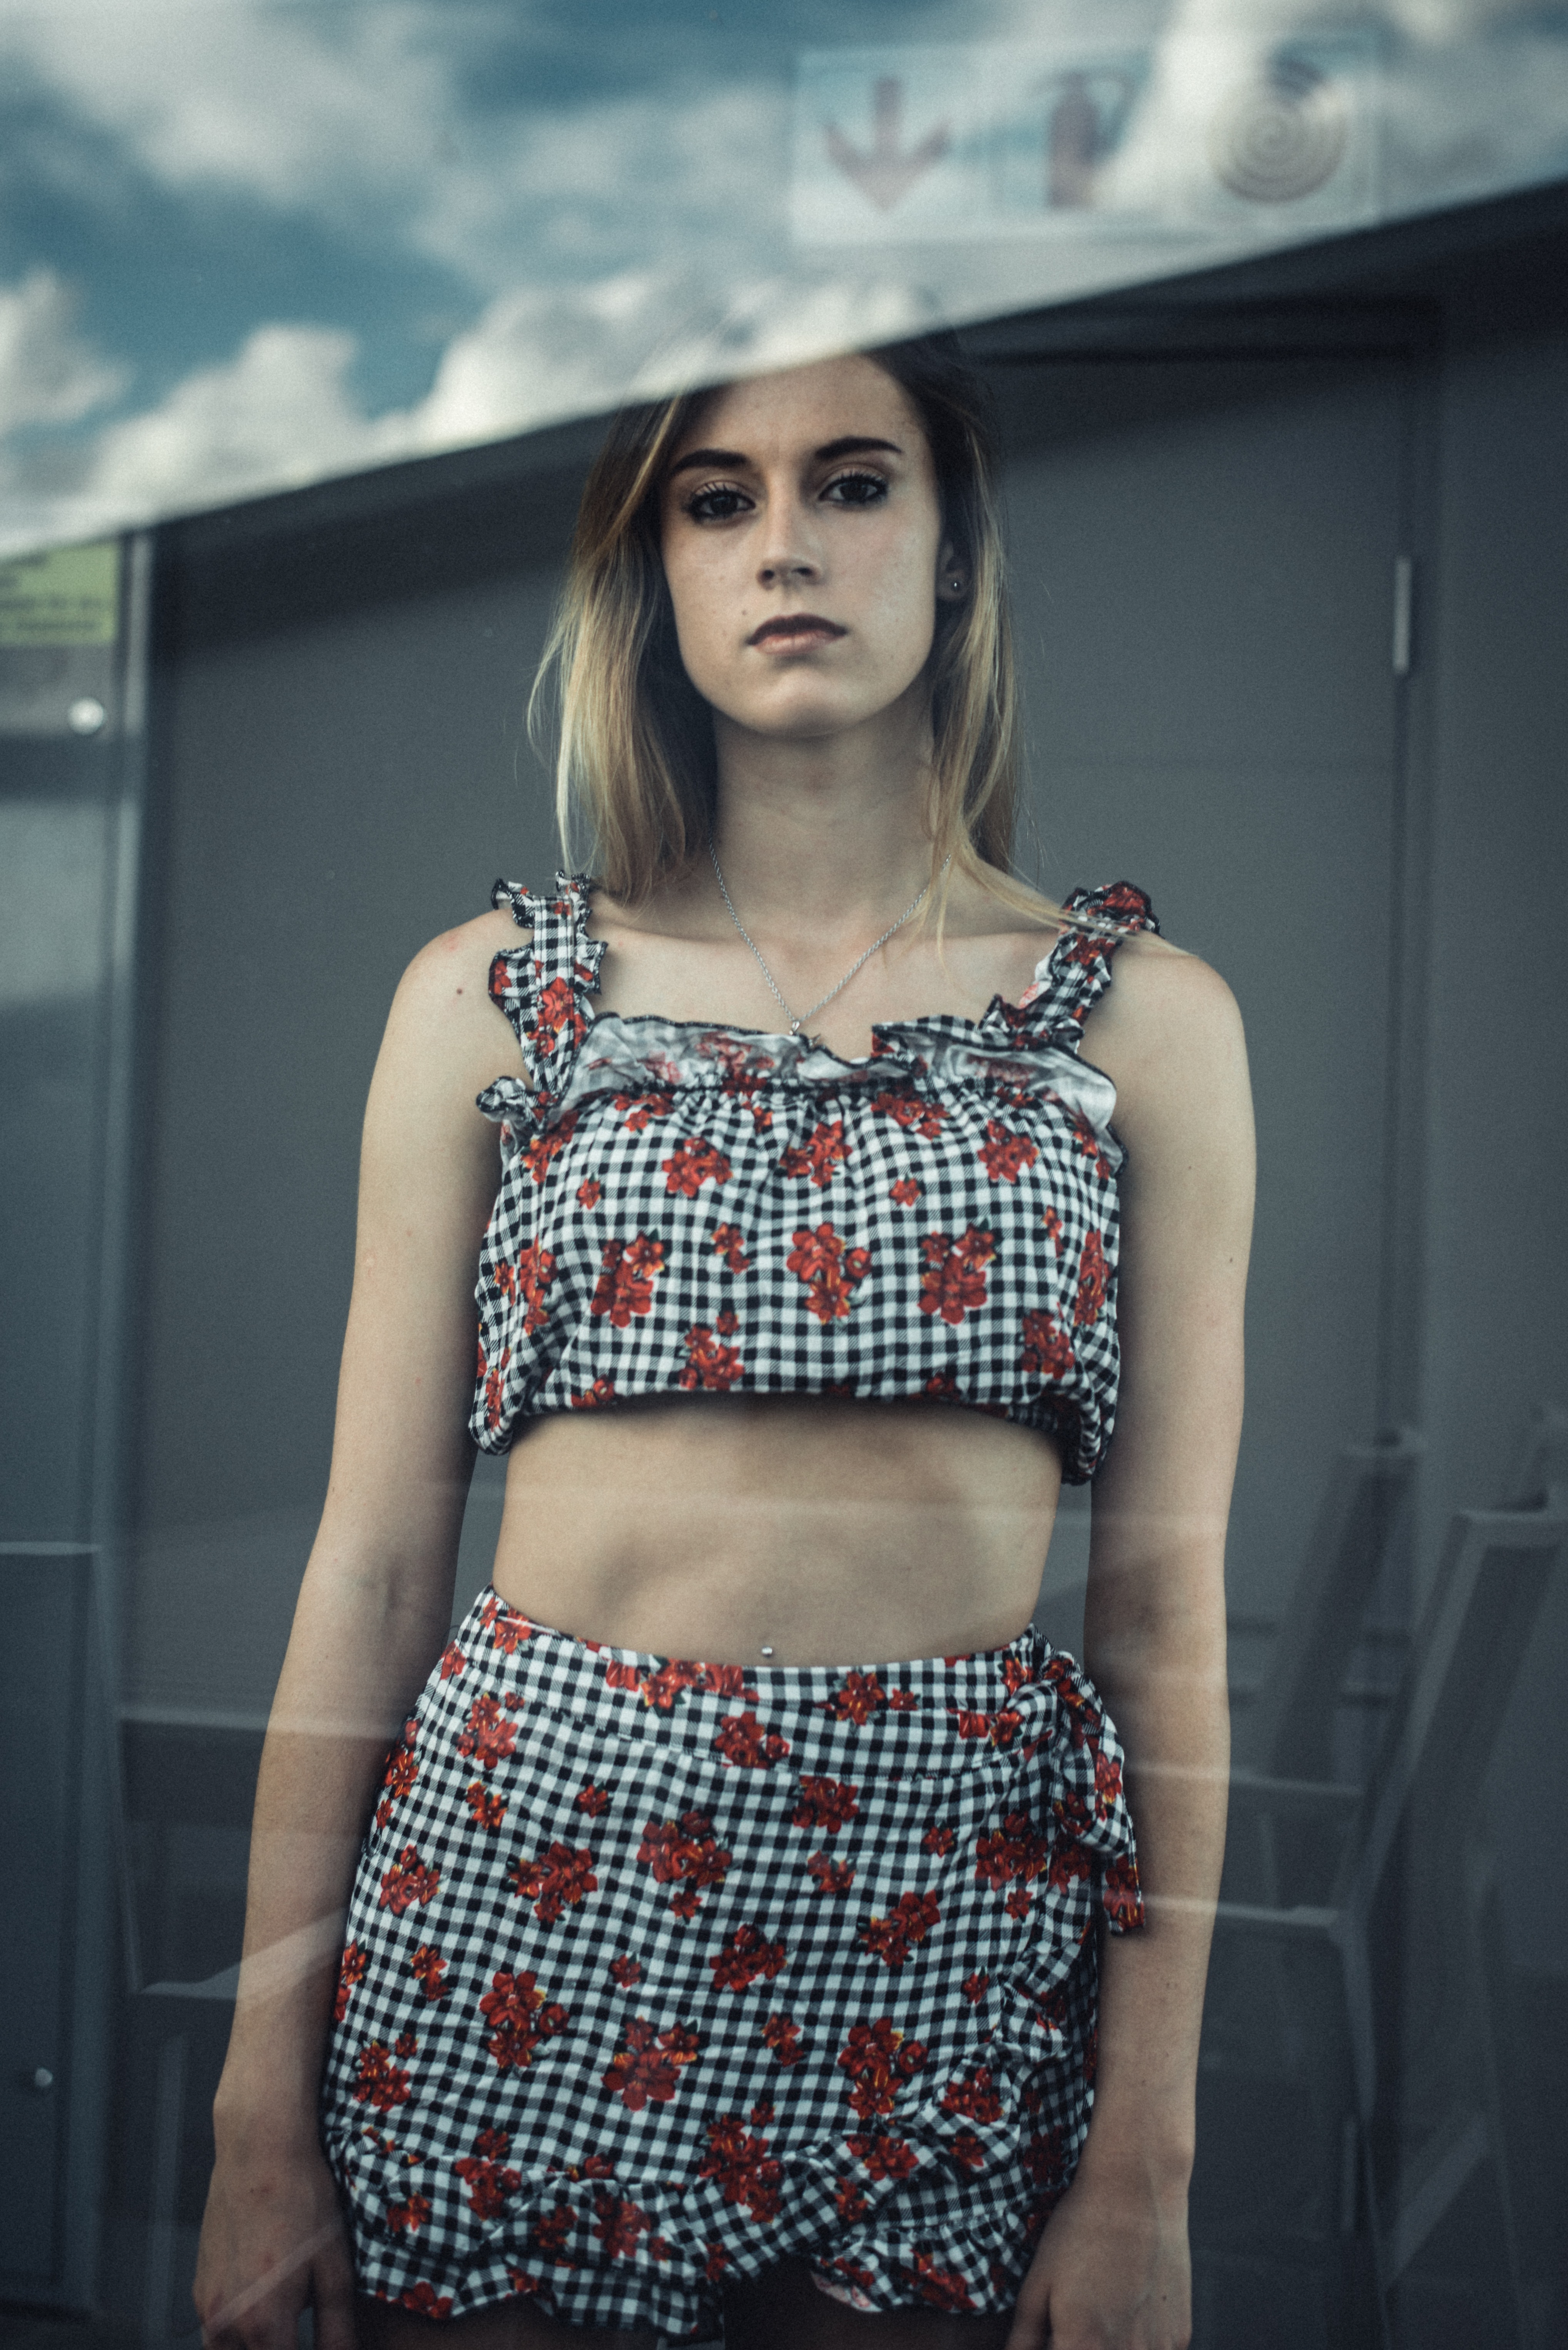
plaid, face, clothing, skin, beauty, pattern, fashion, tartan, photo shoot, design, model, photography, textile, waist, leg, trunk, dress, long hair, abdomen, fashion model, thigh, flash photography, style, shorts, fashion design, brown hair, top